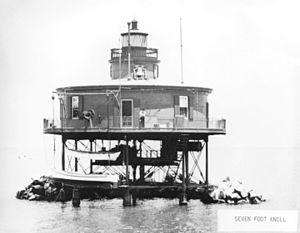
Le phare de Seven Foot Knoll était un phare offshore de type screw-pile lighthouse situé à l'embouchure de la rivière Patapsco en baie de Chesapeake dans le Comté d'Anne Arundel, Maryland. Il a été remplacé en 1988 par une balise automatique et l'ancien phare a été déplacé au port de Baltimore pour servir de musée pour des expositions.